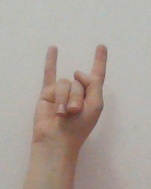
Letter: la